Caotang Temple

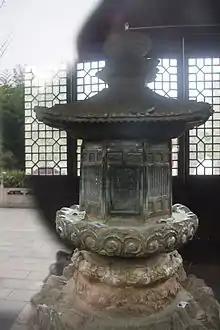
The Stupa of Kumārajīva.

The Stupa of Kumārajīva was made of marble in the Later Qin (384–417). The octahedral-based stupa has twelve stories and is high. It is composed of a base, a sumeru throne and a dense-eave body. The base has three layers with engraved patterns of clouds.